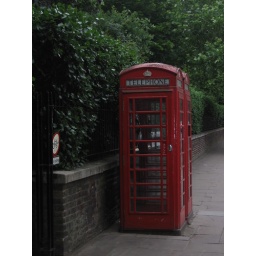
We actually found a working telephone box in London.